Collyhurst

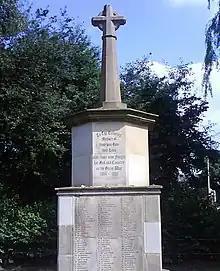
Collyhurst War Memorial

Collyhurst Hall was once home to the Mosley family, lords of the manor of Manchester until 1846. There had been a hall on the site since at least 1649, but Collyhurst Hall had been demolished by the end of the 19th century to make way for a development of terraced houses, themselves demolished in the 1960s. What remains of the hall is buried beneath a playing field on the corner of Rochdale Road and Collyhurst Street.